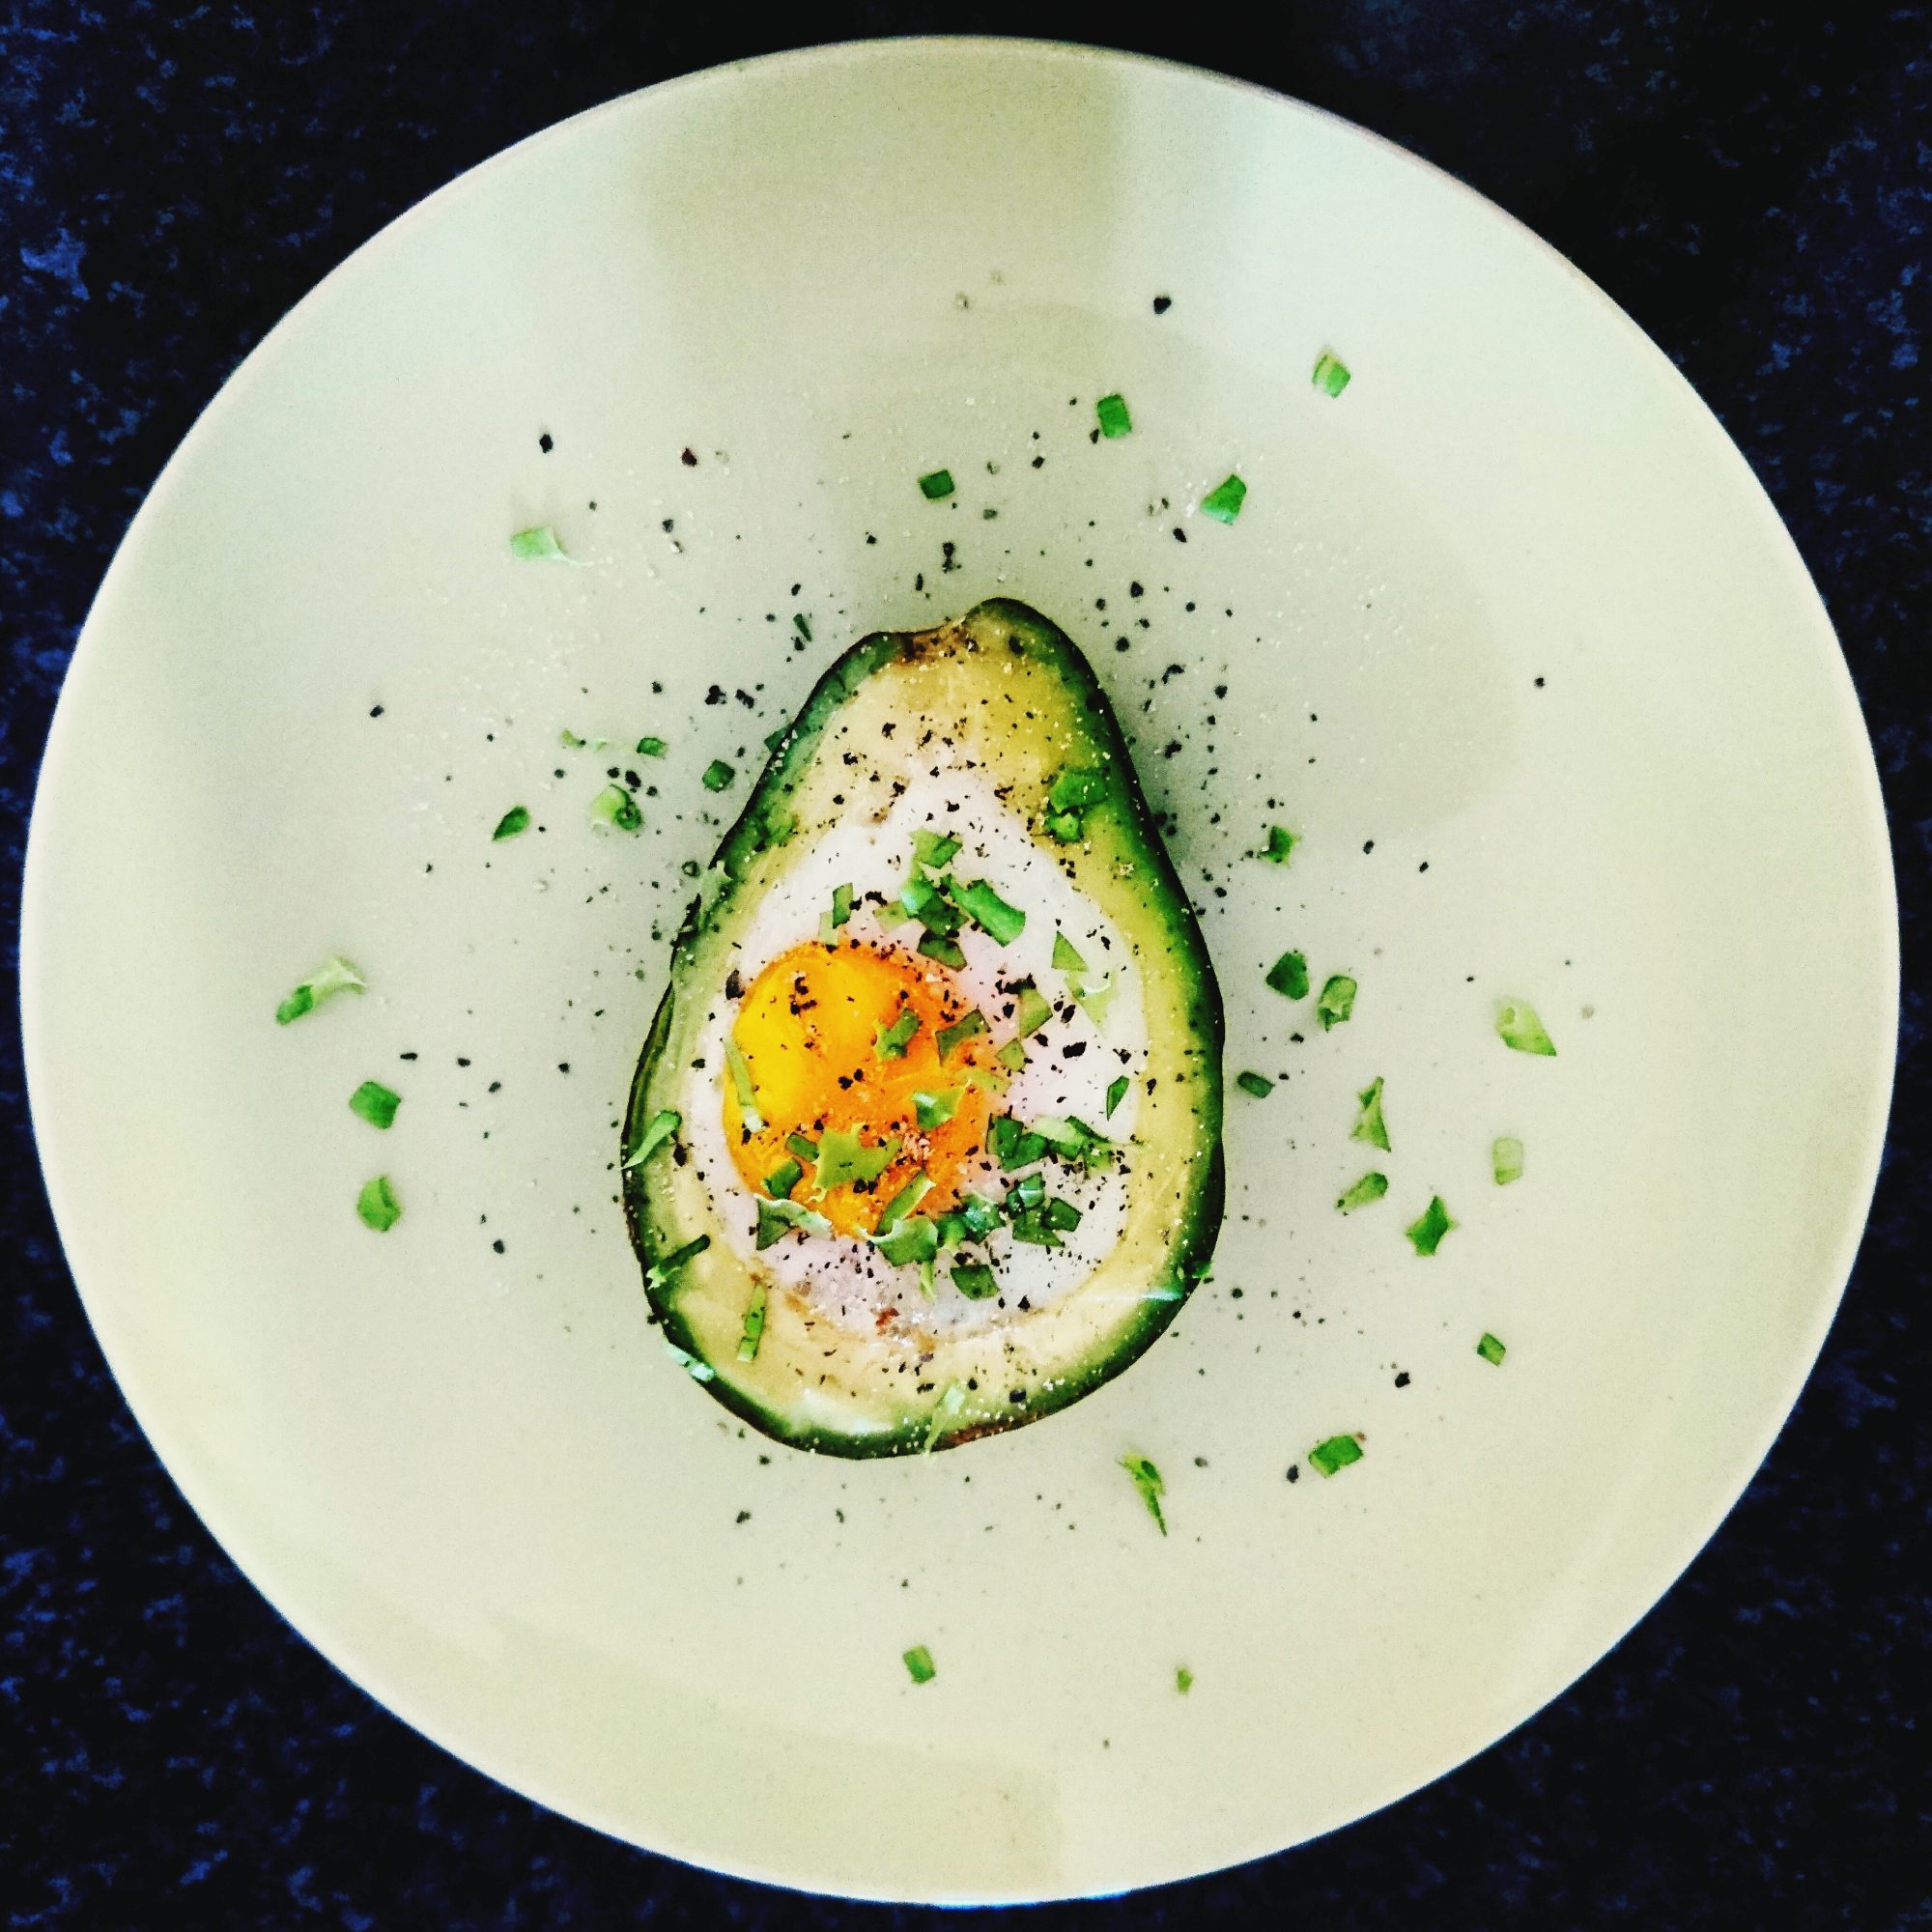
egg, dish, fried egg, food, ingredient, cuisine, egg yolk, plate, breakfast, la carte food, produce, meal, dishware, poached egg, recipe, comfort food